Places of interest in the Death Valley area

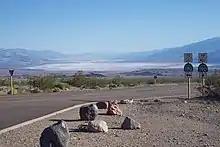
Death Valley seen from Hells Gate

Artist's Drive rises up to the top of an alluvial fan fed by a deep canyon cut into the Black Mountains. Artist's Palette is an area on the face of the Black Mountains noted for a variety of rock colors. These colors are caused by the oxidation of different metals (iron compounds produce red, pink and yellow, decomposition of tuff-derived mica produces green, and manganese produces purple).